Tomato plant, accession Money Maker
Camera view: tilt-top (135 deg); turntable rotation: 120 degrees
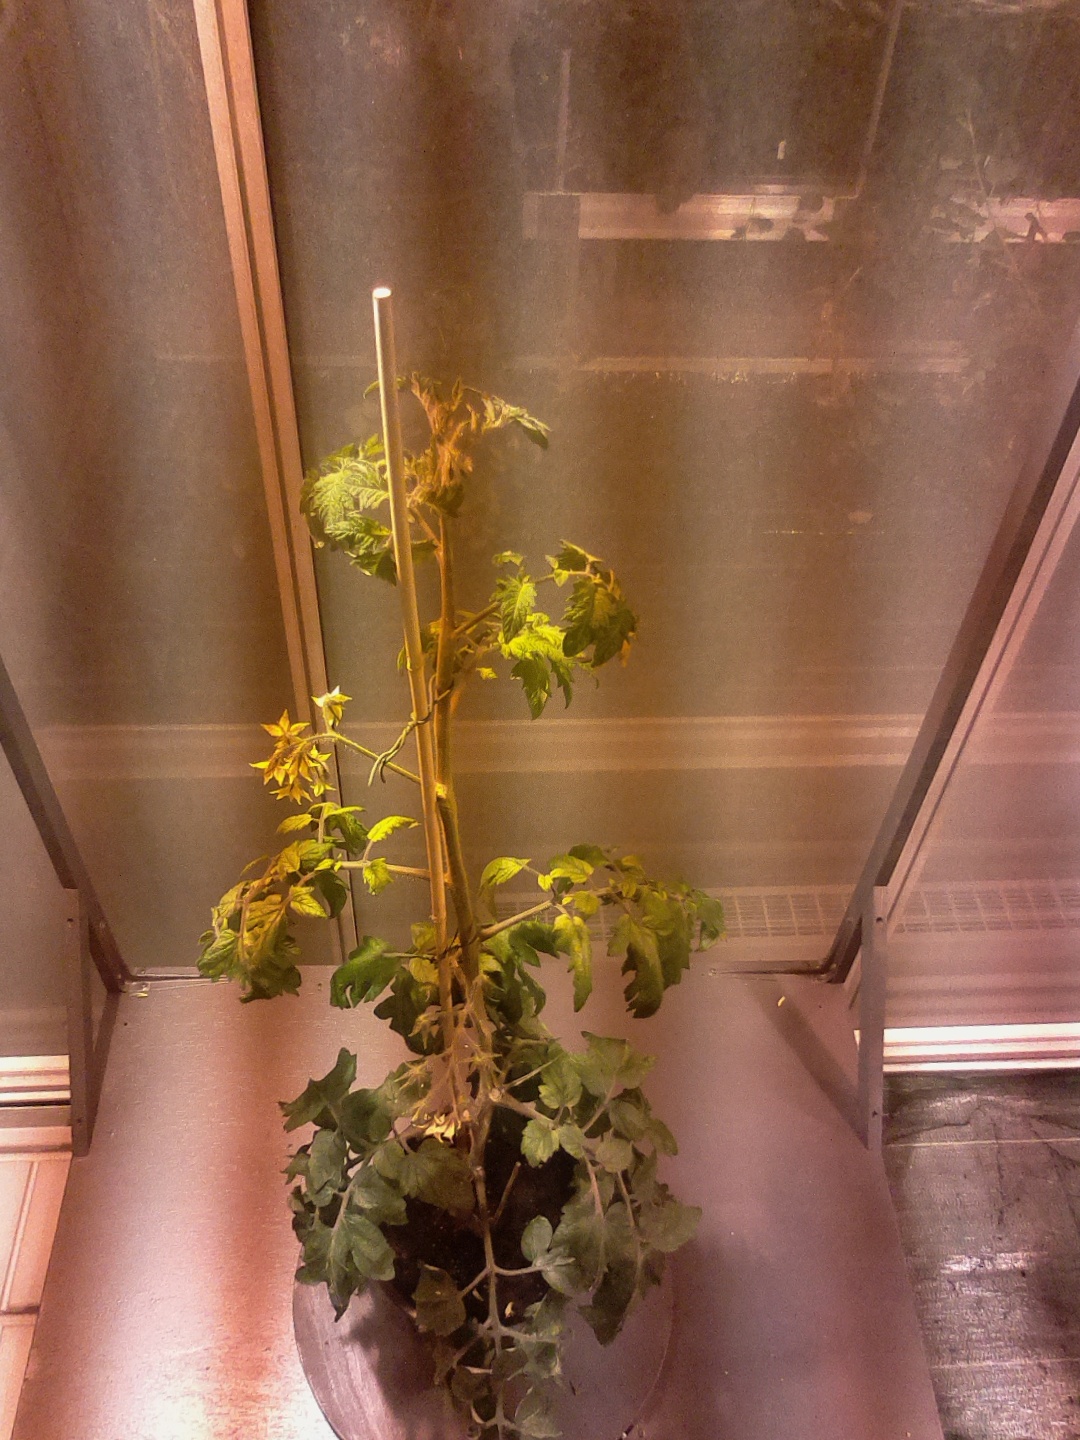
BBCH growth stage 69: End of flowering, 90%-100% of flowers open, more petals falling